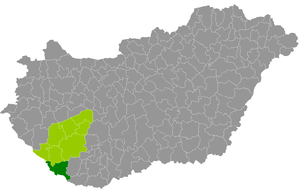
Le district de Barcs est un des 8 districts du comitat de Somogy en Hongrie. Il compte 23 817 habitants et rassemble 26 localités : 25 communes et une seule ville, Barcs, son chef-lieu.